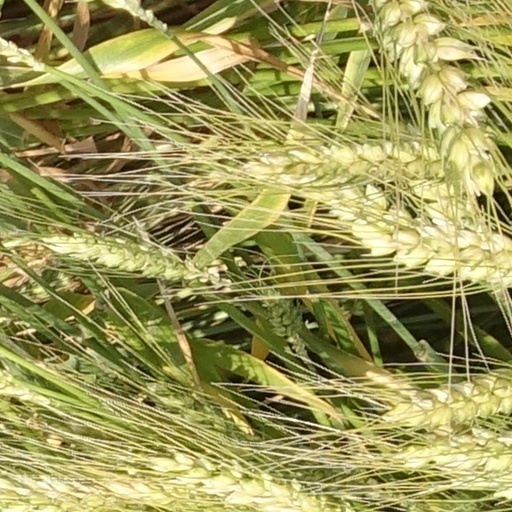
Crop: wheat